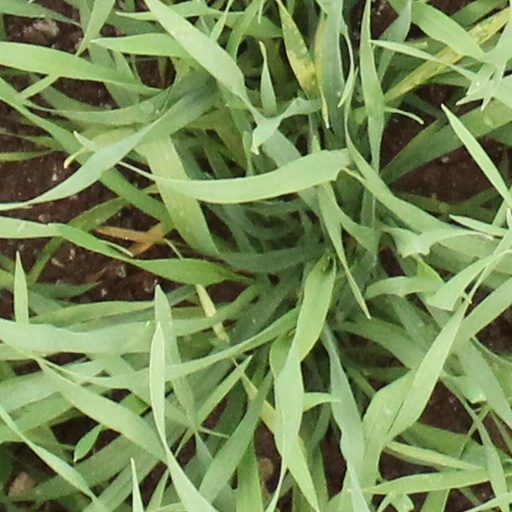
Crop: wheat